Mirach 150

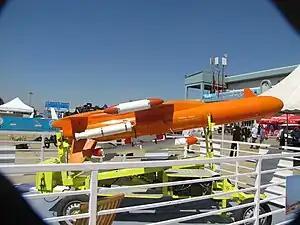

The Mirach 150 is a reconnaissance unmanned aerial vehicle (UAV) developed in Italy in the 1990s. A turbojet-powered machine, it is apparently a derivative of the Mirach 100 series of targets, being of the same general size and also powered by a Microturbo TRS-18-1 turbojet.